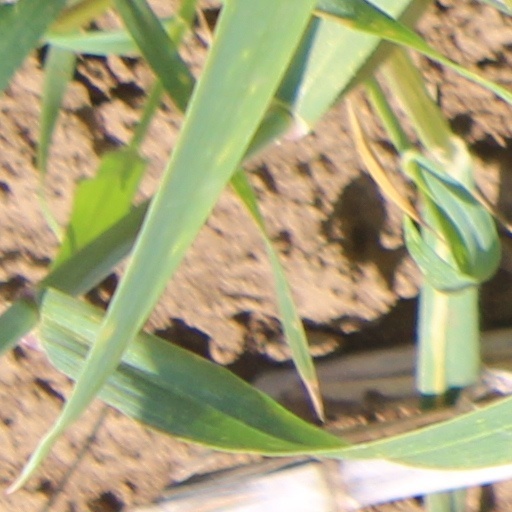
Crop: wheat